General Motors

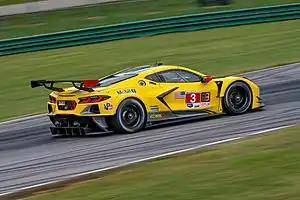
Chevrolet Corvette C8.R in the IMSA SportsCar Championship

GM participated in the World Touring Car Championship (WTCC) from 2004 to 2012, and has also participated in other motorsport championships, including 24 Hours of Le Mans, NASCAR, SCCA and Supercars Championship.